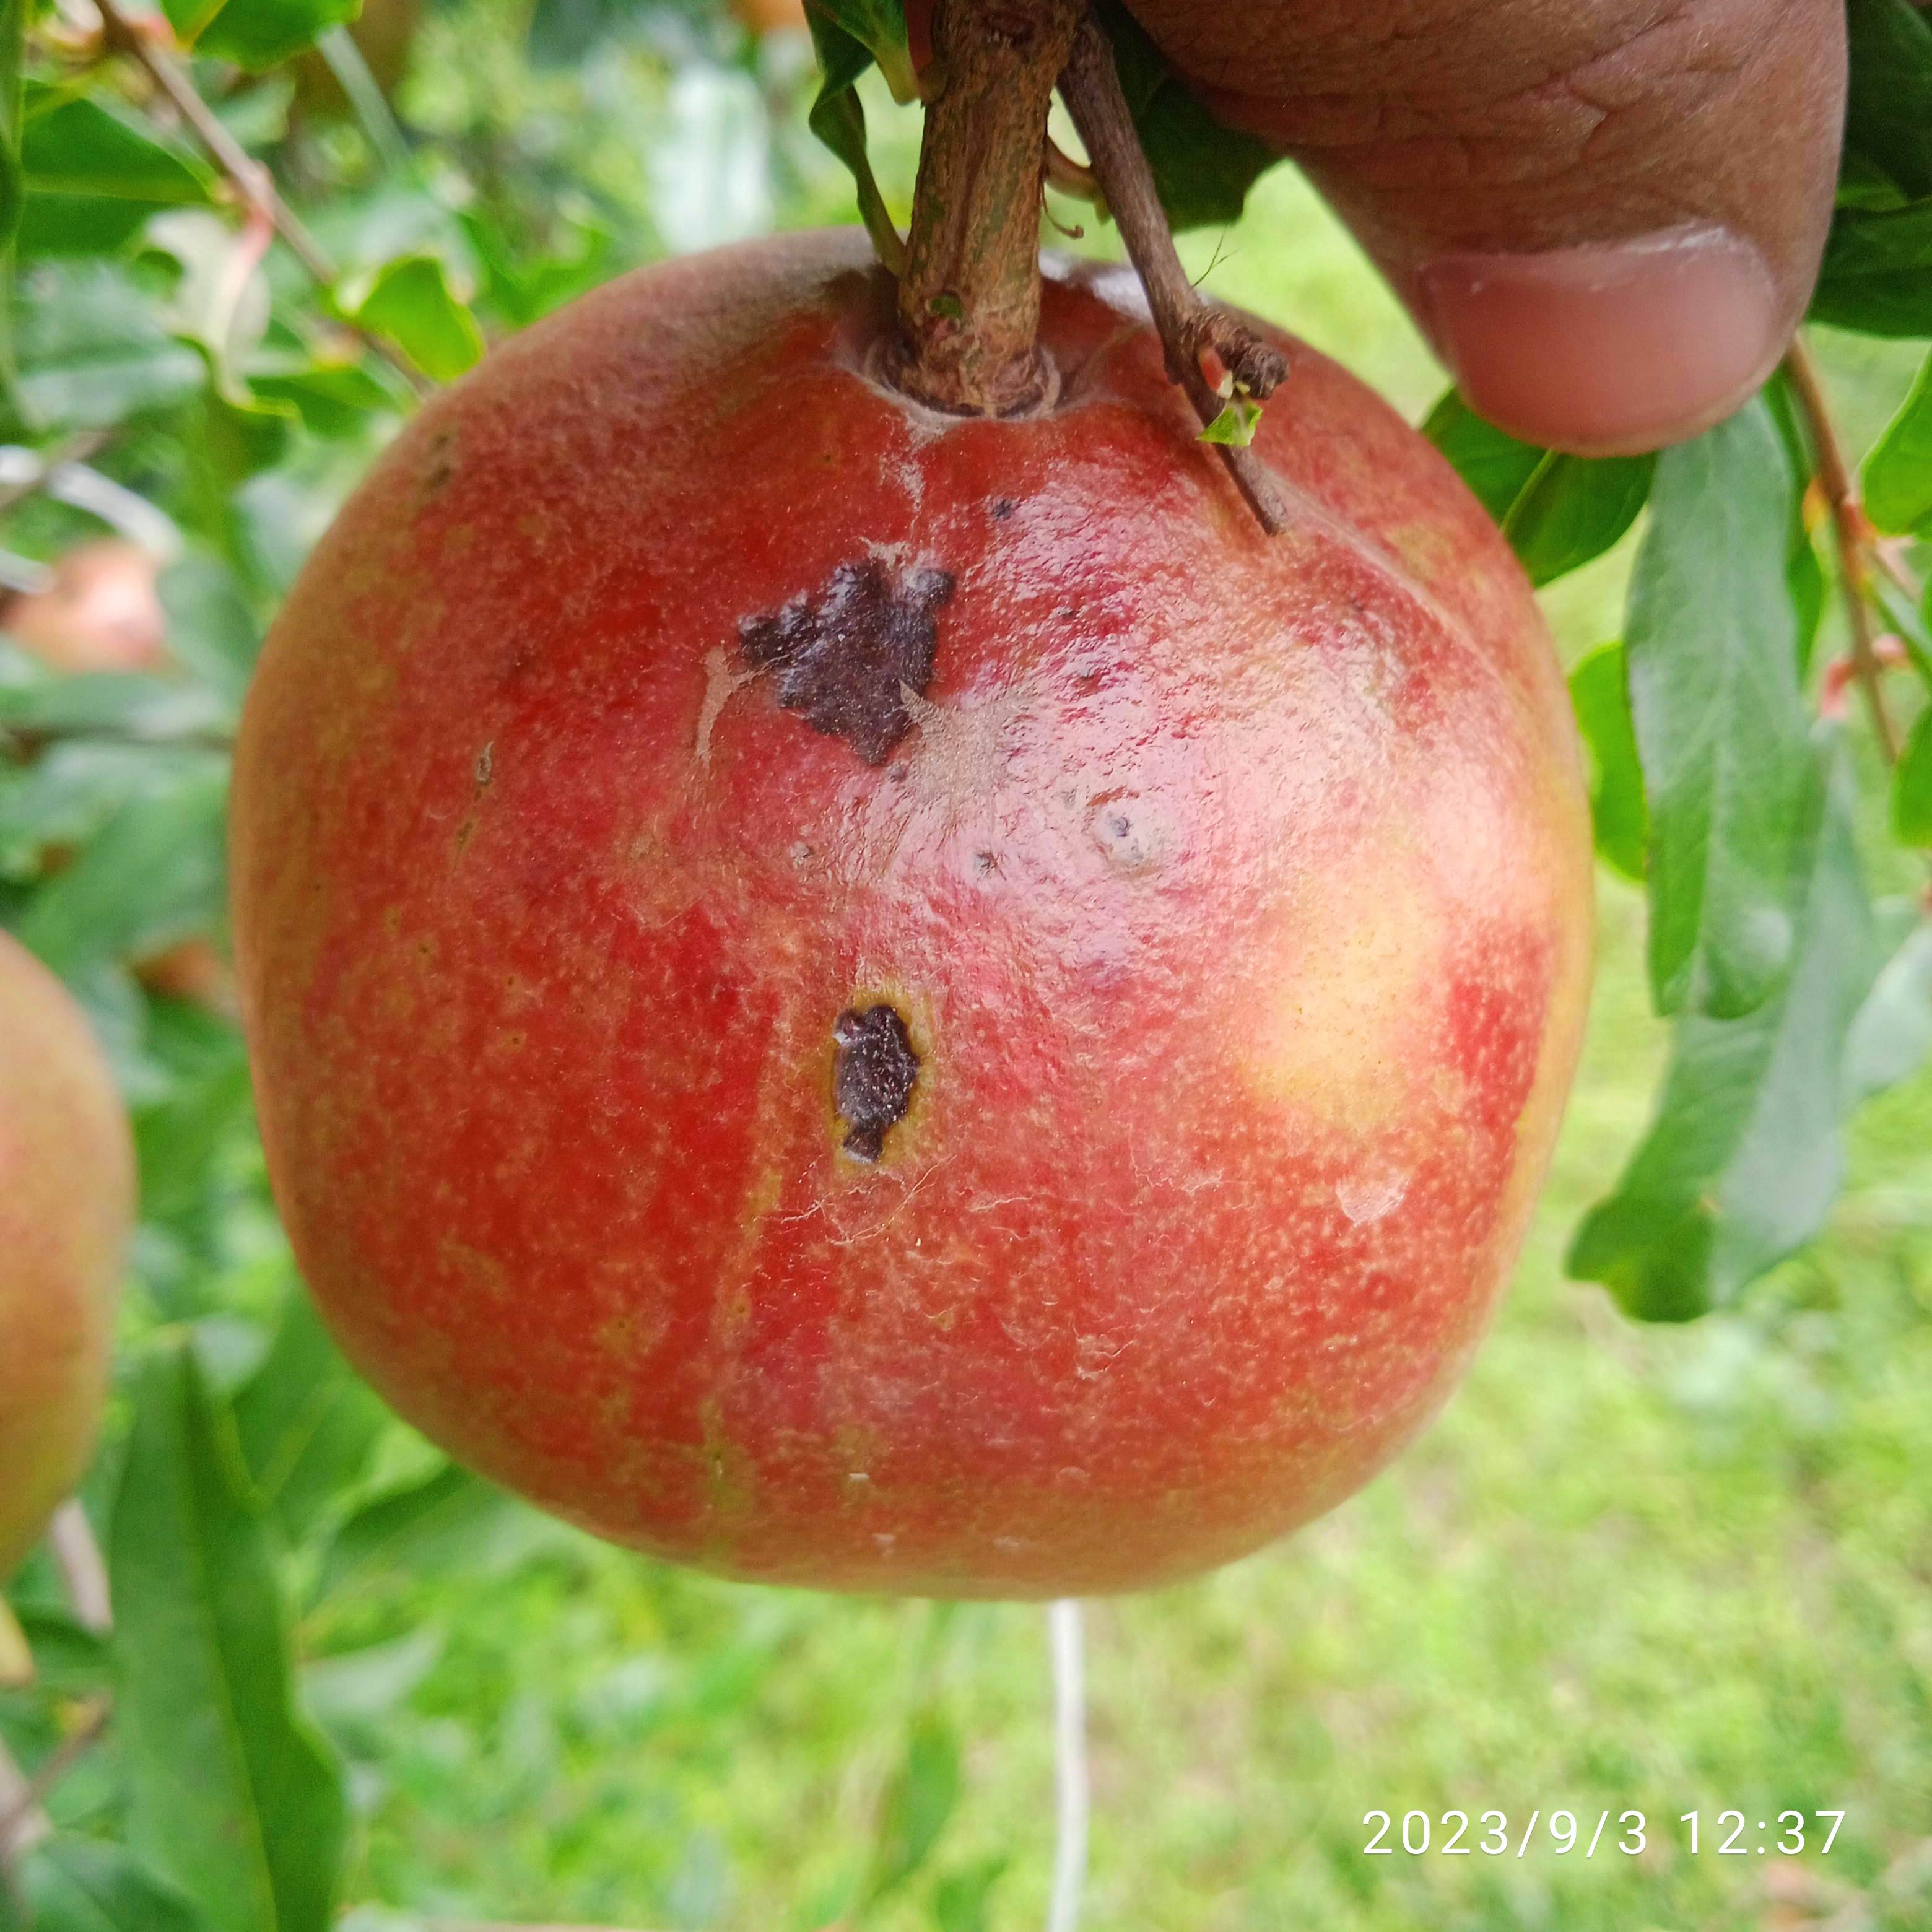
Label: Anthracnose